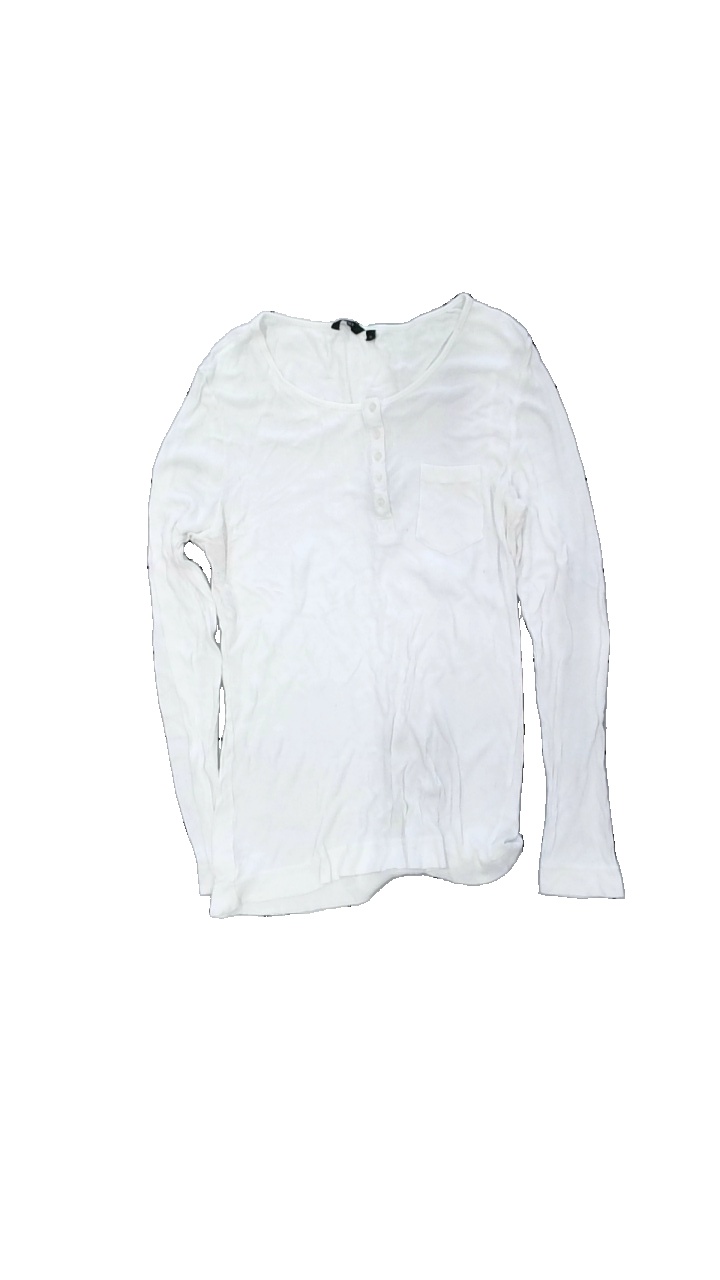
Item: Top (Ladies)
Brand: Lindex
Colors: White
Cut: Regular
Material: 100% viscose
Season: All
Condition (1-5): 2
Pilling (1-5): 3
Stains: Minor
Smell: Minor
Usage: Recycle
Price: <50